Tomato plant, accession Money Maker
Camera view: vertical (180 deg); turntable rotation: 90 degrees
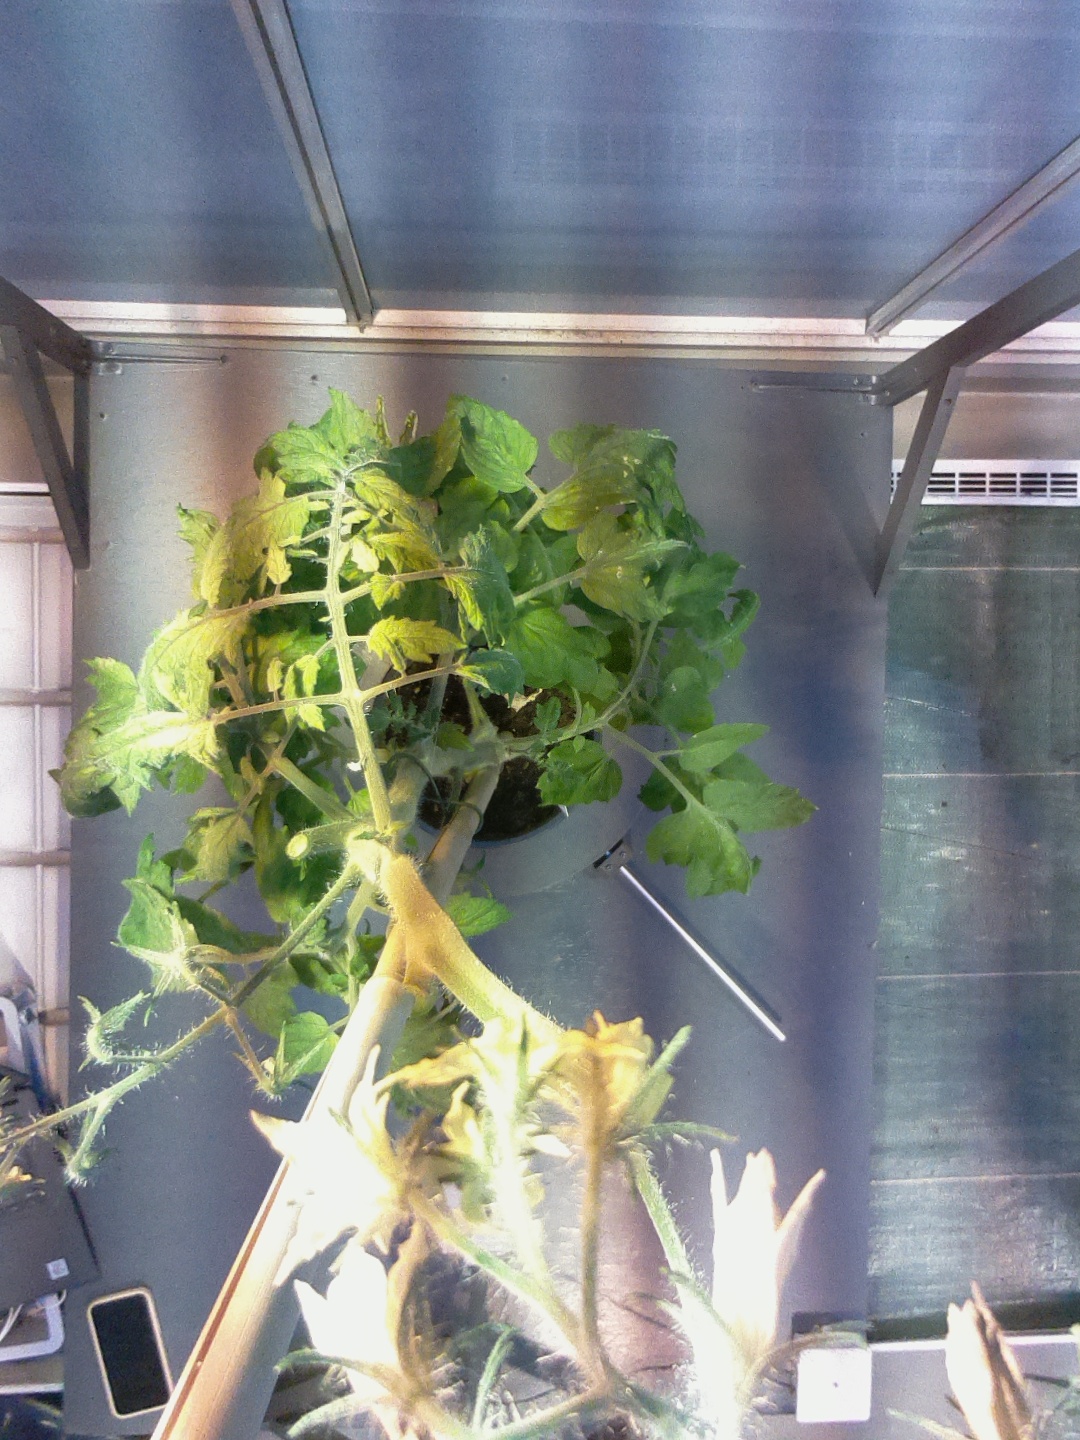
BBCH growth stage 73: 30%-40% of final fruit size